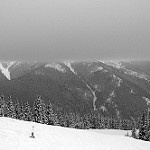
Label: B & W